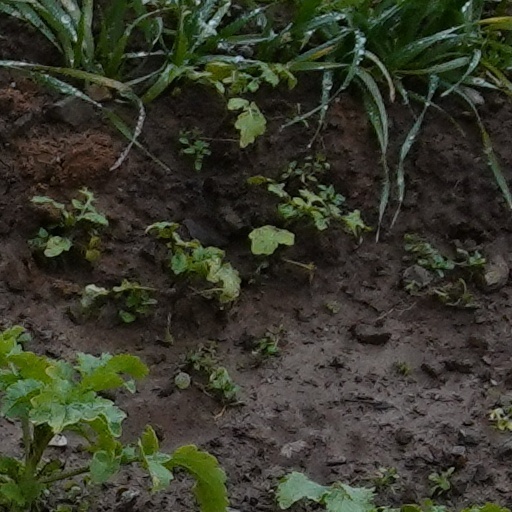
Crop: wheat